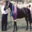
Label: horse